Krasnoyarsk ship lift

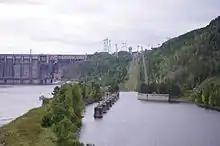
Ship lift of Krasnoyarsk hydroelectric power station

The Krasnoyarsk ship lift (Russian: ) is a boat lift at the Krasnoyarsk hydroelectric power station on the Yenisei River, located in Divnogorsk, Russia. It is the only boat lift in Russia.